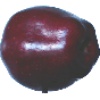
Label: Apple Red Delicious 1